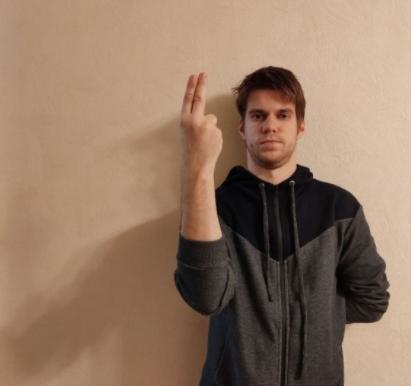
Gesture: two_up_inverted